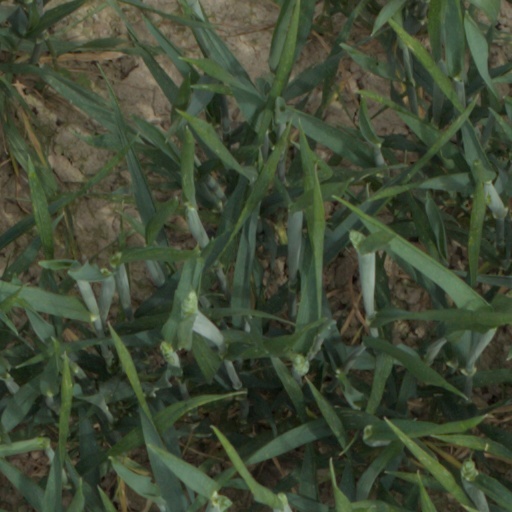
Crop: wheat